Avenida de Guadalajara (Madrid Metro)

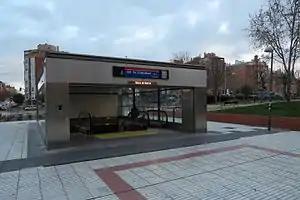

Avenida de Guadalajara is a station on Line 2 of the Madrid Metro. It is located in fare Zone A.